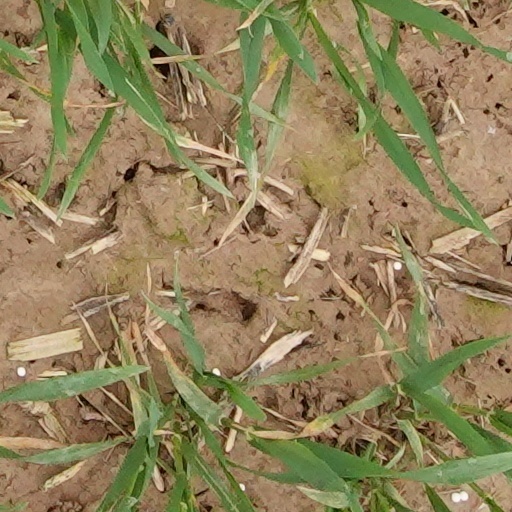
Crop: wheat